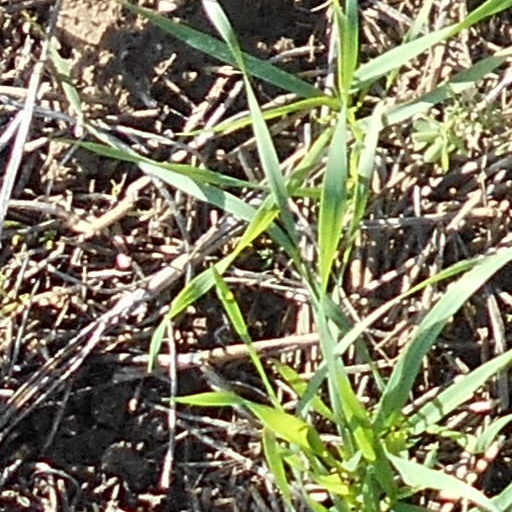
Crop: wheat